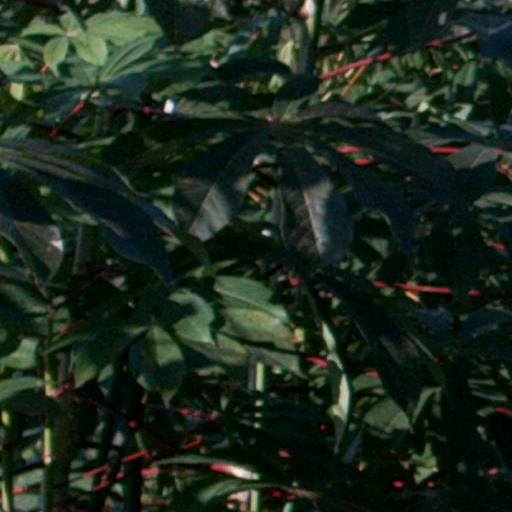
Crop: cassava